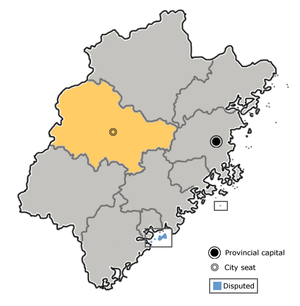
Sanming / Administrativ inddeling
Sanming i Fujian
Sanming er en kinesisk by på præfekturniveau i den vestlige del af provinsen Fujian i Folkerepublikken Kina. Befolkningen anslås til 2,63 millioner hvoraf 1,1 mill. bor i selve byen. Præfekturet har et areal på 22,900 km², og der er en befolkningstæthed på 114.8 indb./km². Det grænser til Nanping mod nord, Fuzhou mod øst, Quanzhou mod sydvest, Longyan mod syd, og provinsen Jiangxi mod vest.